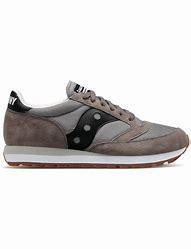
Brand: Saucony
Model: Jazz 81